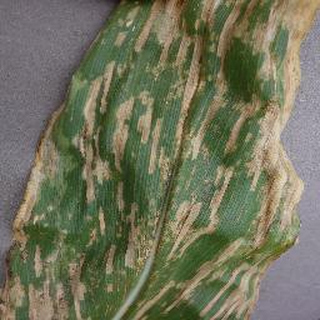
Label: corn_cercospora_leaf_spot